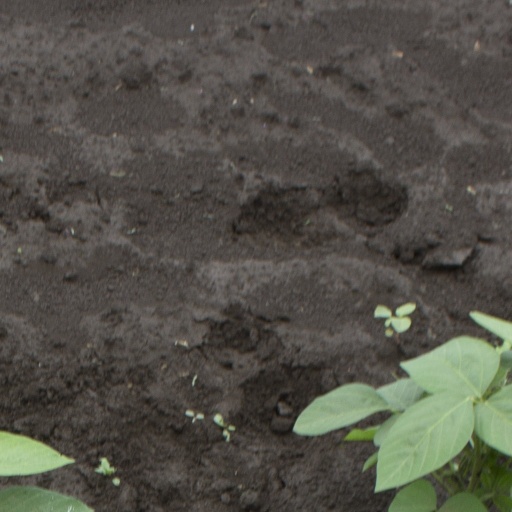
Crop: soybean